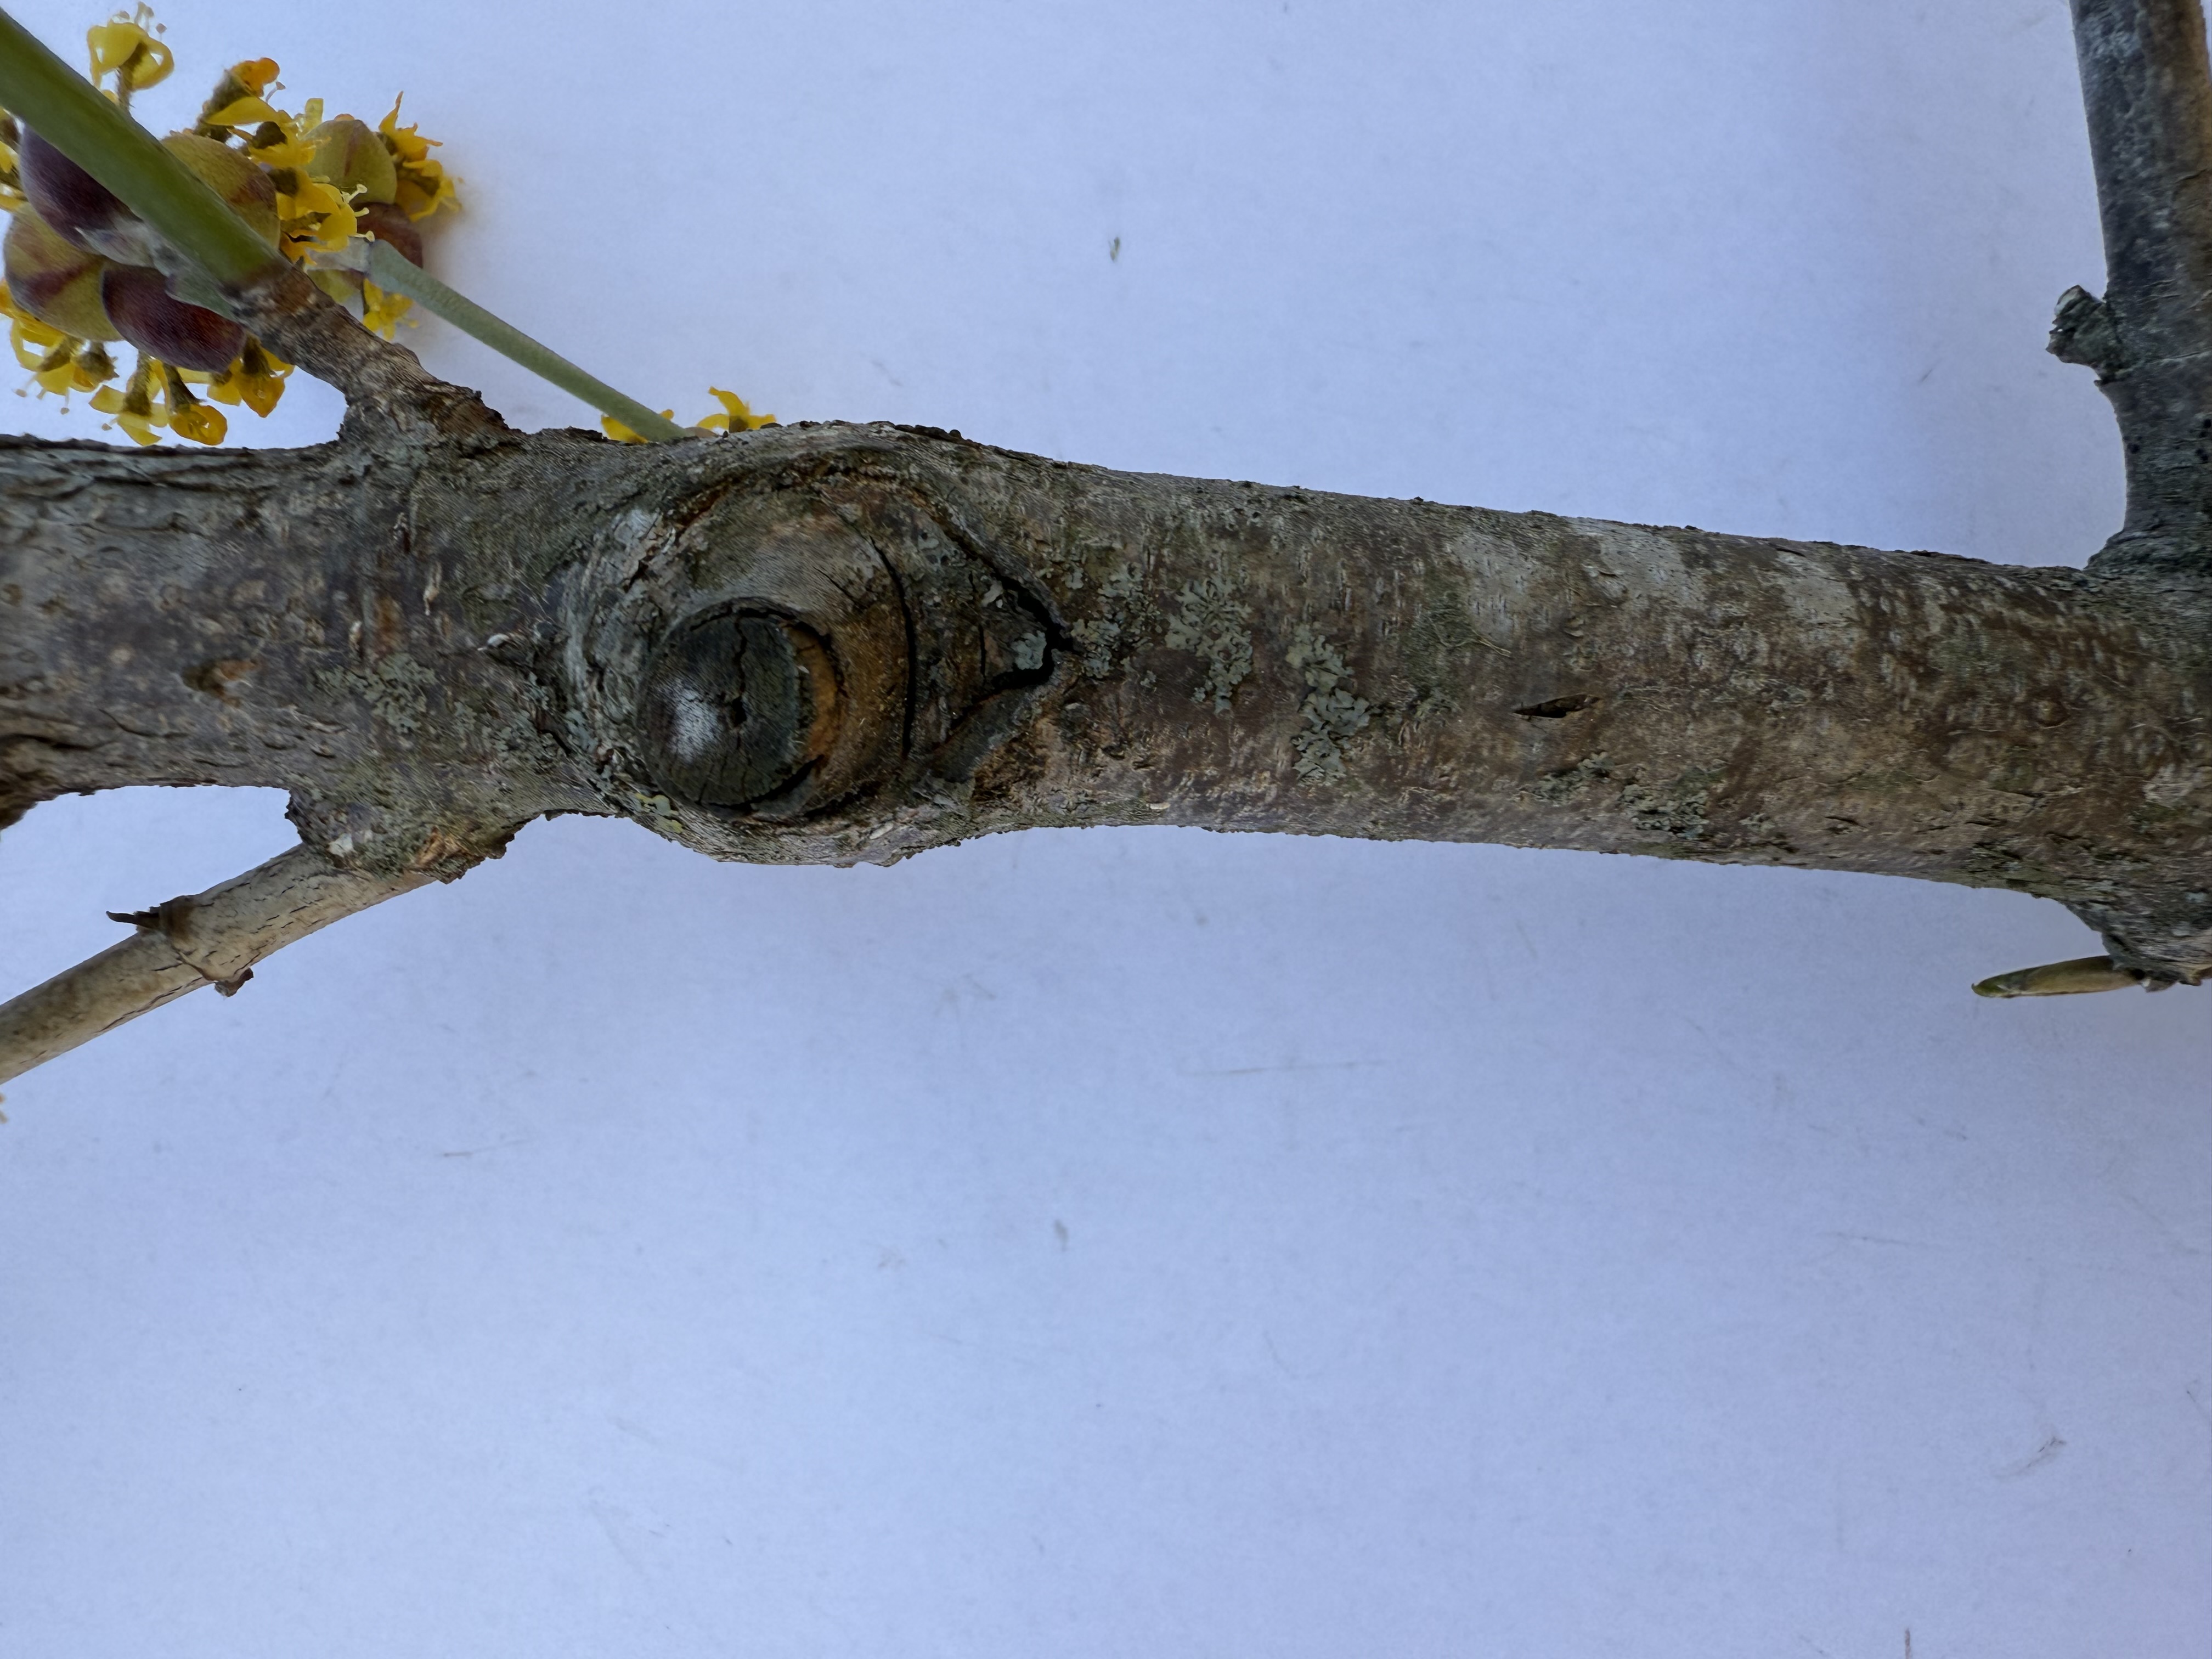
Variety: Cornelian Cherry